Jefferson Elementary School (Creston, Iowa)

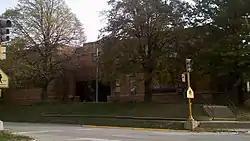

The Jefferson Elementary School is a historic building located in Creston, Iowa, United States. There was an older Jefferson School building located on this property that was built in the 1880s. It had become overcrowded and lacked modern facilities by the 1920s. This building replaced it in 1937. It was built by Hogeson Construction for $74,629 using Public Works Administration funds. It was designed in the Moderne style by the Des Moines architectural firm of Dougher, Rich & Woodburn. The two-story brick structure was built on a concrete foundation, and it is capped with a flat roof. The multi-colored light brown brick is laid in a common bond, and it is accentuated with limestone beltcourses and copings. The building was listed on the National Register of Historic Places in 2002. The school closed in 2006.